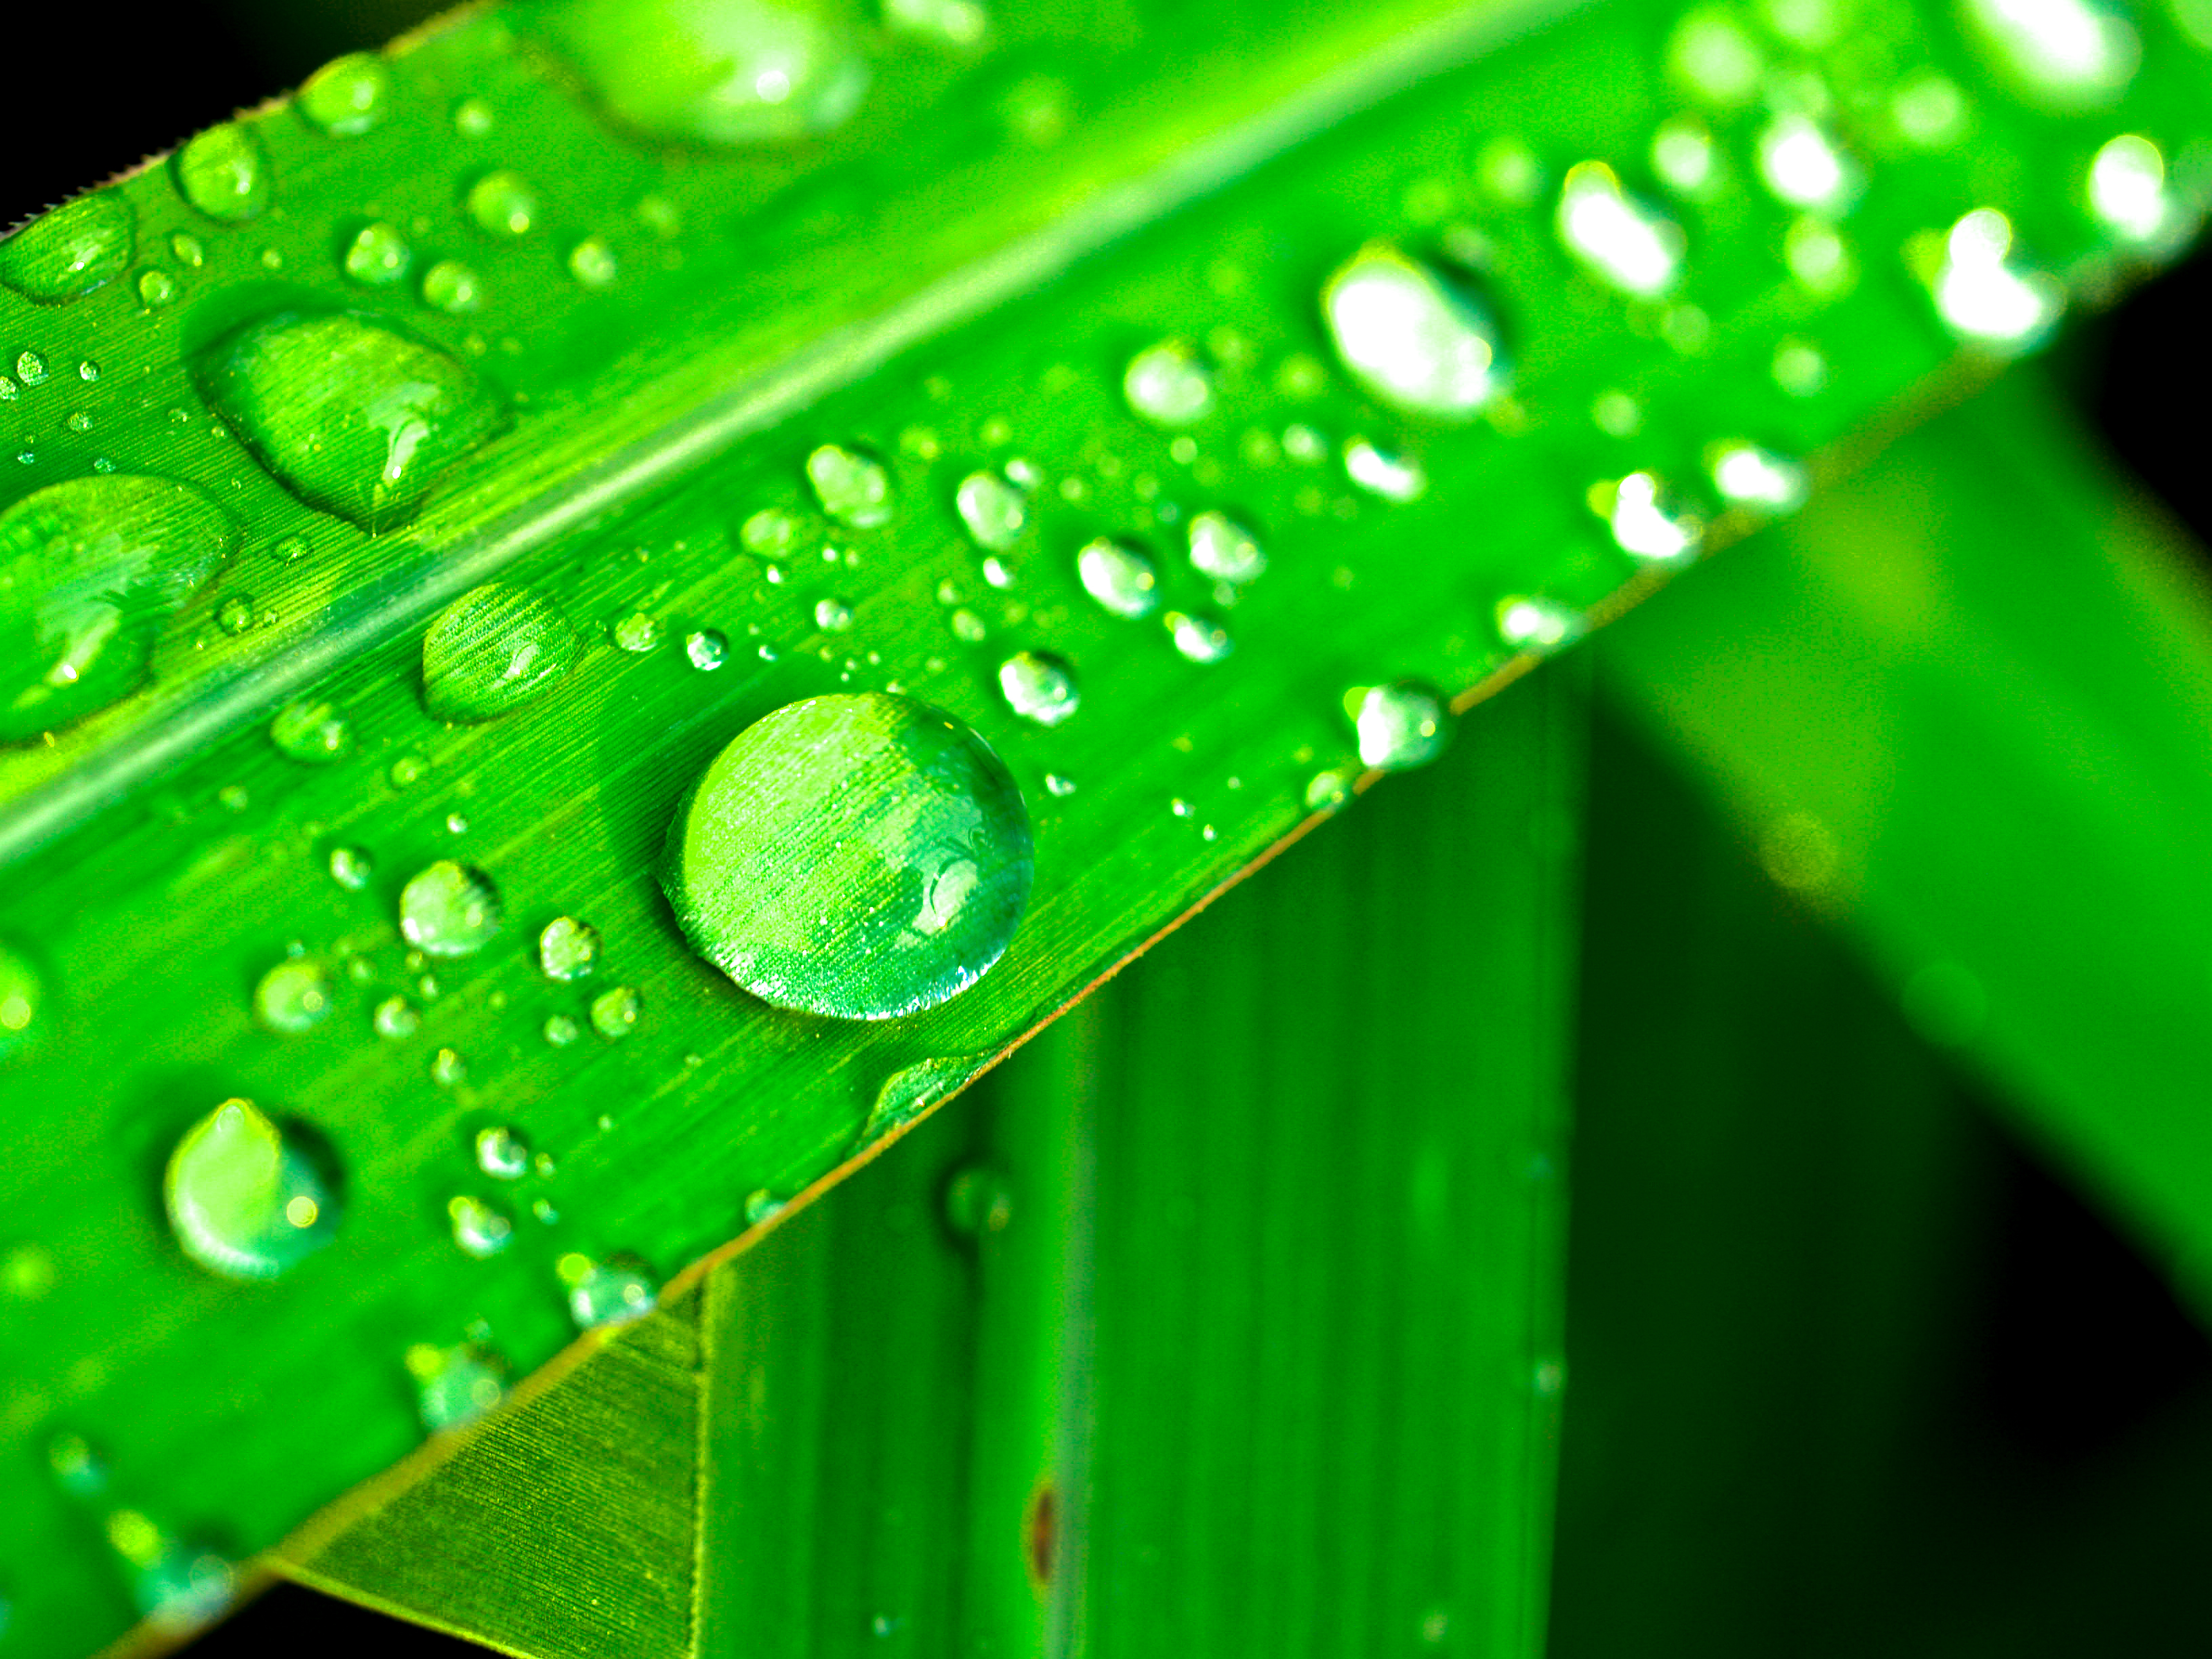
leaf, nature, water, green, freshness, dew, plant, background, wet, drop, bright, life, macro, fresh, natural, rain, environment, garden, summer, spring, growth, closeup, grass, purity, droplet, texture, flora, raindrop, liquid, abstract, moisture, macro photography, close up